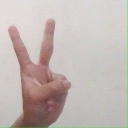
अक्षर: क